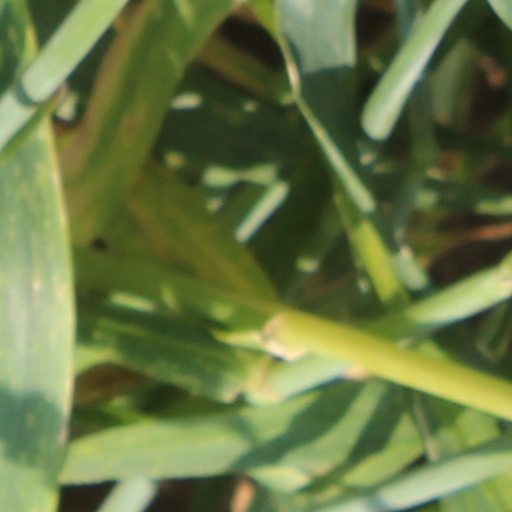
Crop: wheat